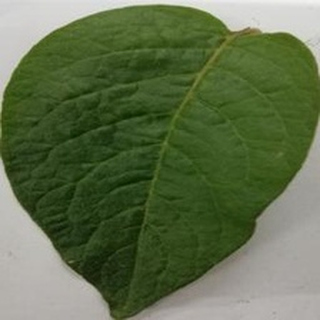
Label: healthy_potato